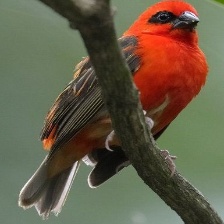
Species: RED FODY
Scientific name: FOUDIA MADAGASCARIENSIS